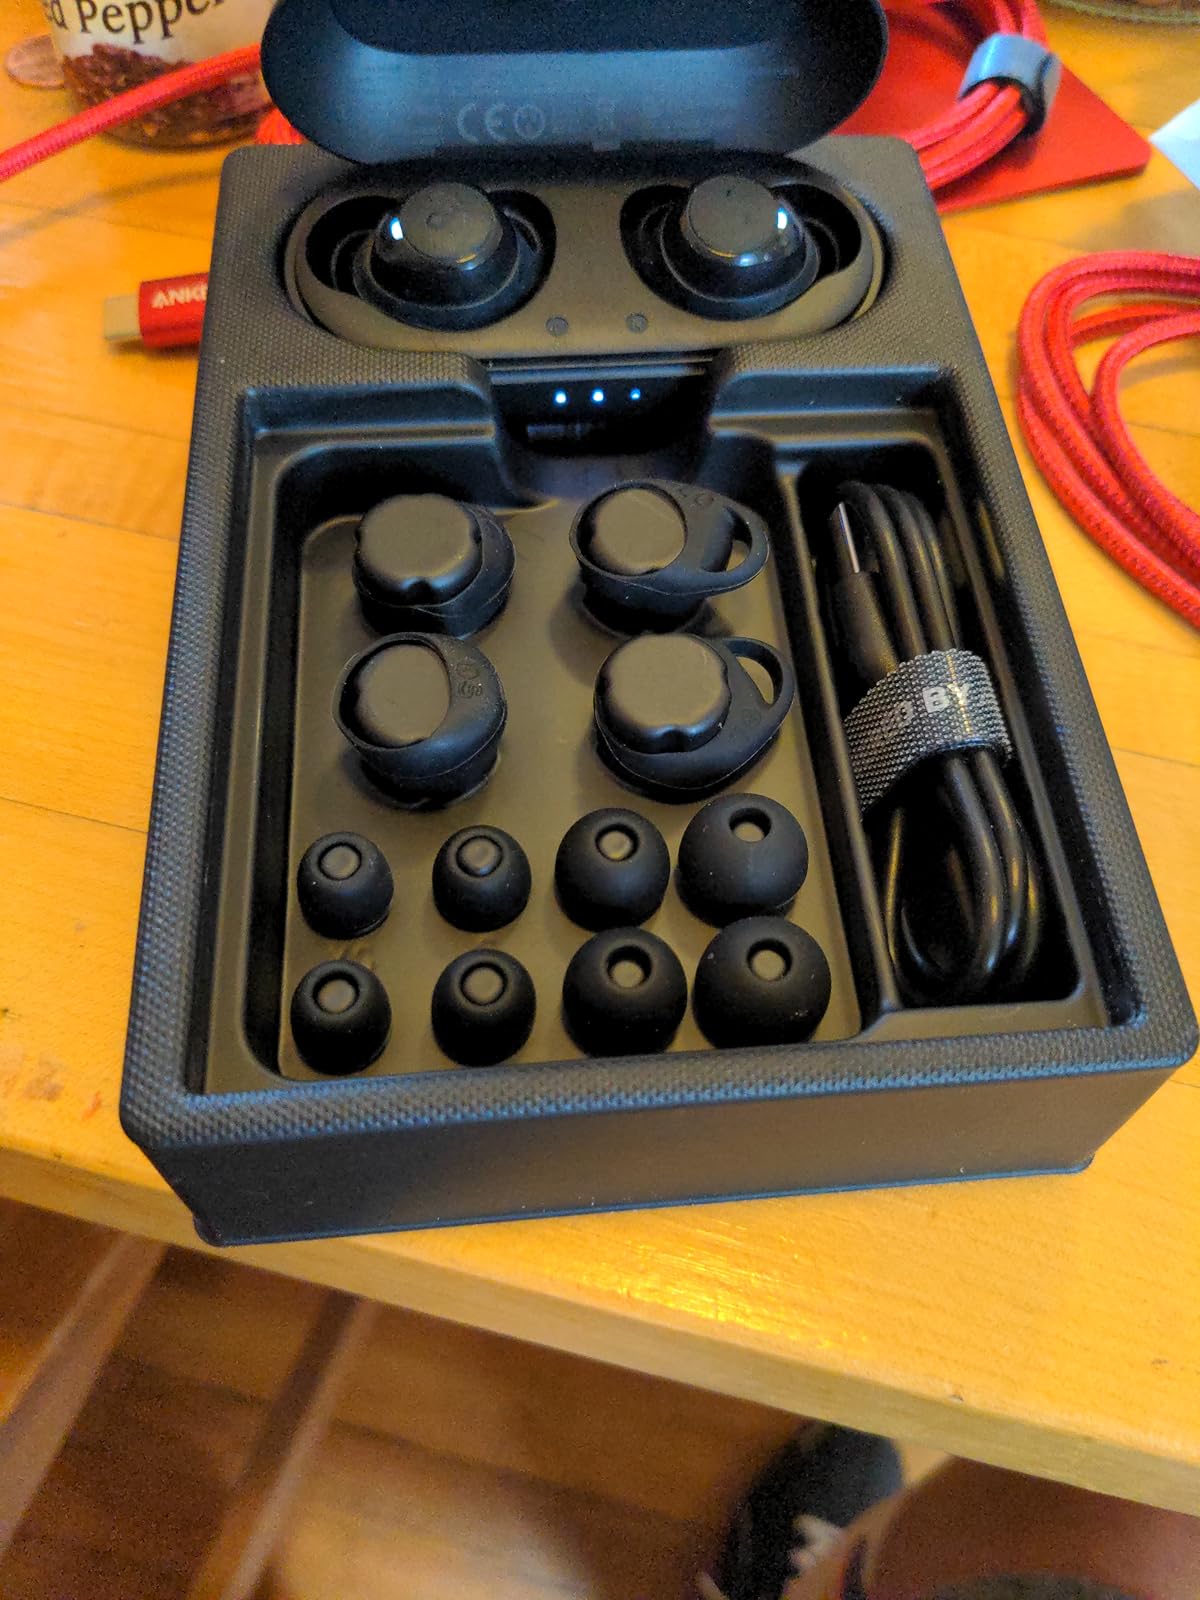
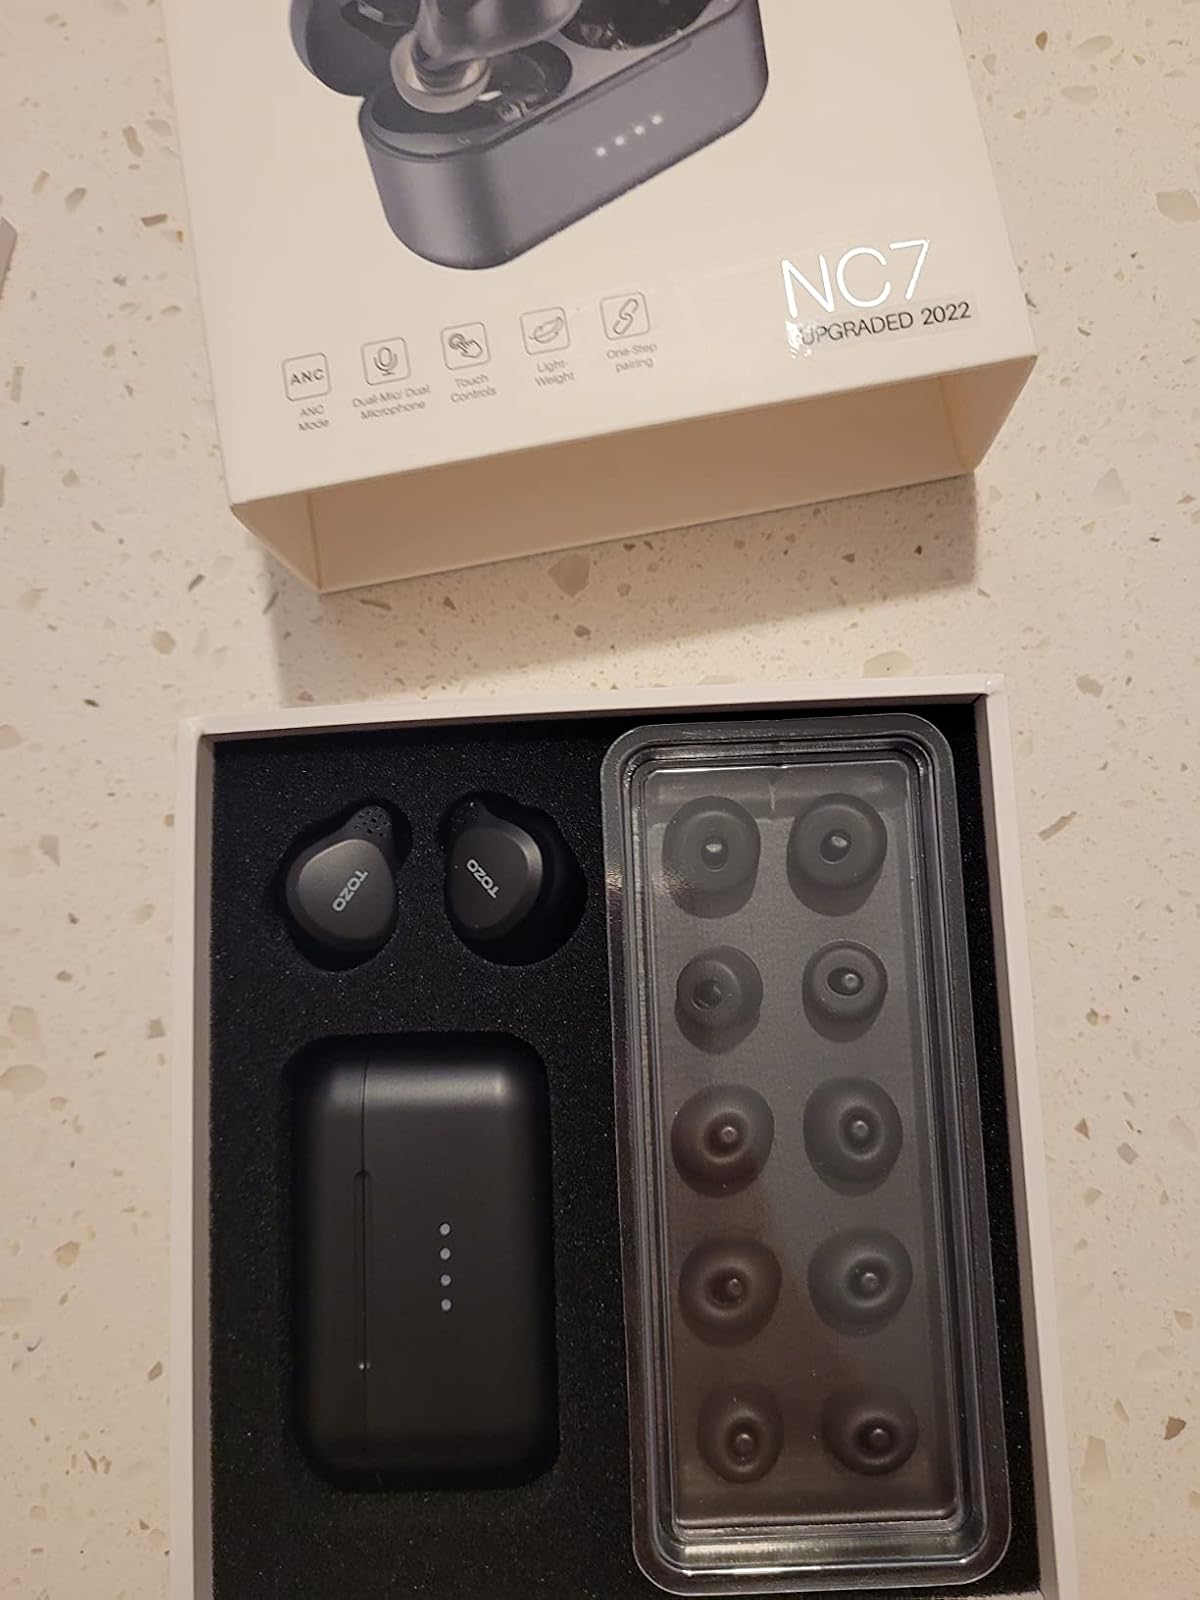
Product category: earbuds
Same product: no